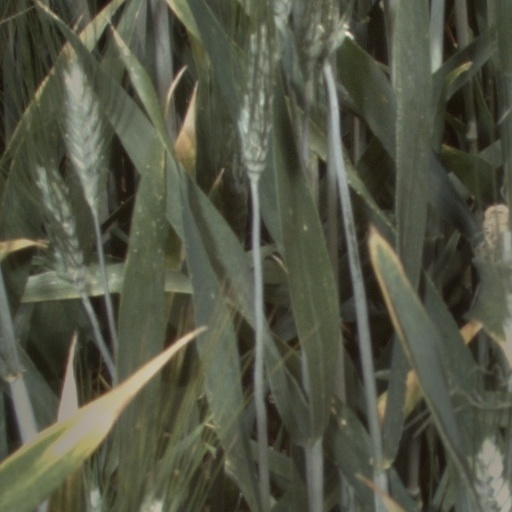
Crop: wheat